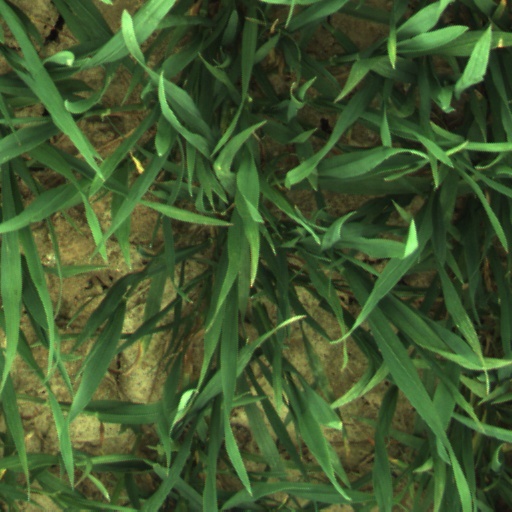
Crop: wheat